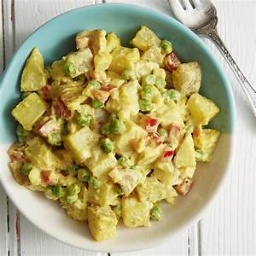
Label: potato_salad